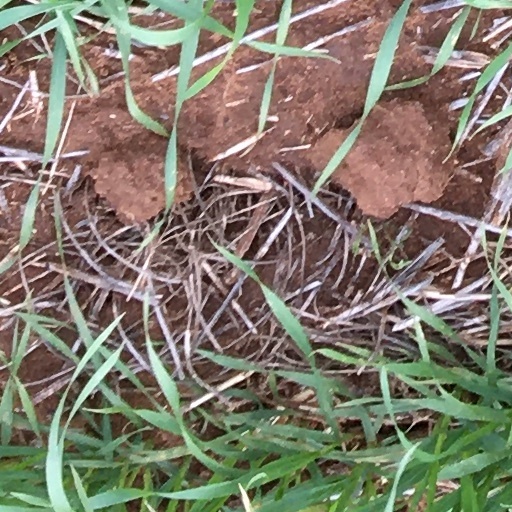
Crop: wheat